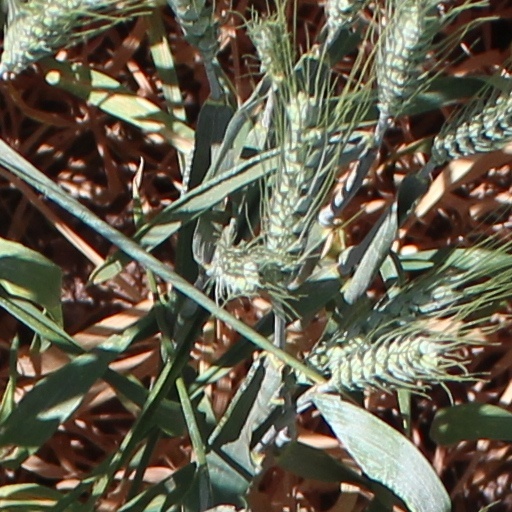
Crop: wheat